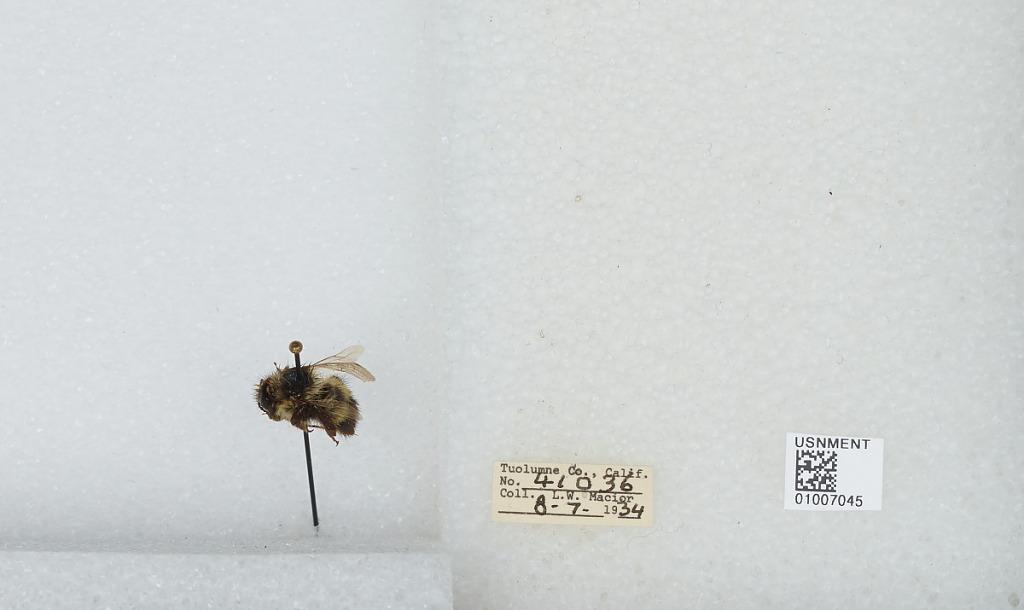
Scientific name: Bombus (Pyrobombus) flavifrons Cresson
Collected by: L. Macior
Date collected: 1934-8-7
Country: United States
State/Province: California
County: Tuolumne
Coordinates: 38.02, -119.94